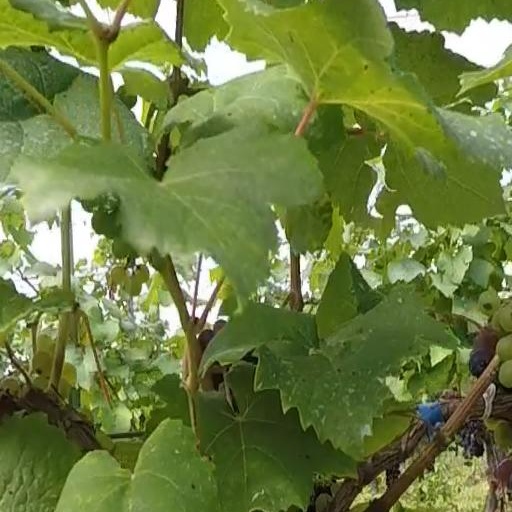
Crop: grape